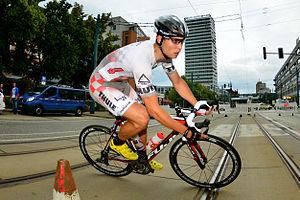
Le Tour de l'Oder est une course cycliste disputée en Allemagne. Elle se déroule au cours du mois de juillet, sous la forme d'une épreuve par étapes.